Subcamp

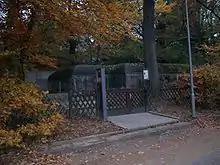
The Außenkommando "Unter den Eichen" in Wiesbaden was the site of a subcamp of the SS-Sonderlager Hinzert in which 100 political prisoners performed forced labor.

Subcamps were outlying detention centres ("Haftstätten") that came under the command of a main concentration camp run by the SS in Nazi Germany and German-occupied Europe. The Nazis distinguished between the main camps (or "Stammlager") and the subcamps (Außenlager or Außenkommandos) subordinated to them. Survival conditions in the subcamps were, in many cases, poorer for the prisoners than those in the main camps.